Northern Area Command (RAAF)

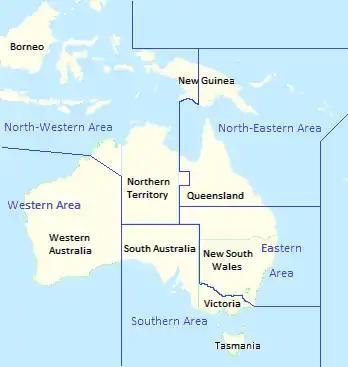
RAAF area commands, November 1942

Following the end of the war, the Chief of the Air Staff, Air Vice Marshal George Jones, proposed reducing the five extant mainland area commands (North-Western, North-Eastern, Eastern, Southern, and Western Areas) to three. One of these would have been Northern Area, covering Queensland and the Northern Territory. The Australian Government rejected the plan and the wartime area command boundaries essentially remained in place until supplanted in 1953–54 by a functional command-and-control system made up of Home (operational), Training, and Maintenance Commands.